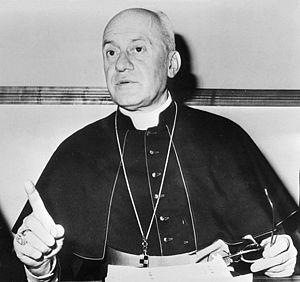
Sergio Pignedoli fut un prélat italien, cardinal de l'Église catholique romaine. D'abord nonce apostolique, il devint un proche collaborateur du pape Paul VI et présida le Conseil pontifical pour le dialogue inter-religieux de 1973 à 1980.